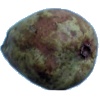
Label: Pear Stone 1